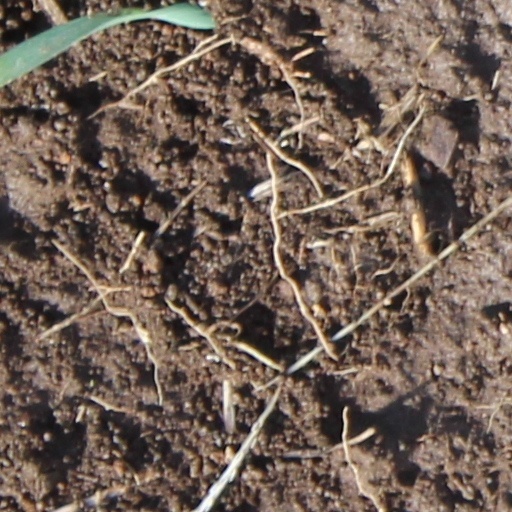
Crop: wheat